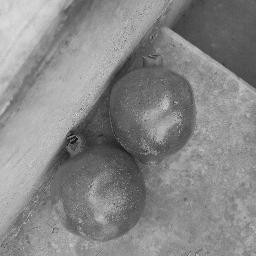
Fruit: Pomegranate
Quality: Good